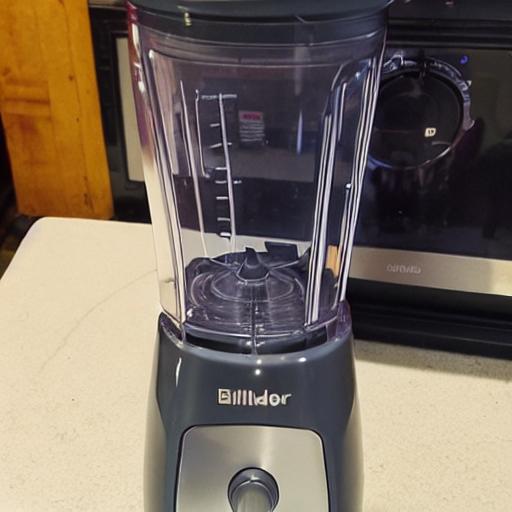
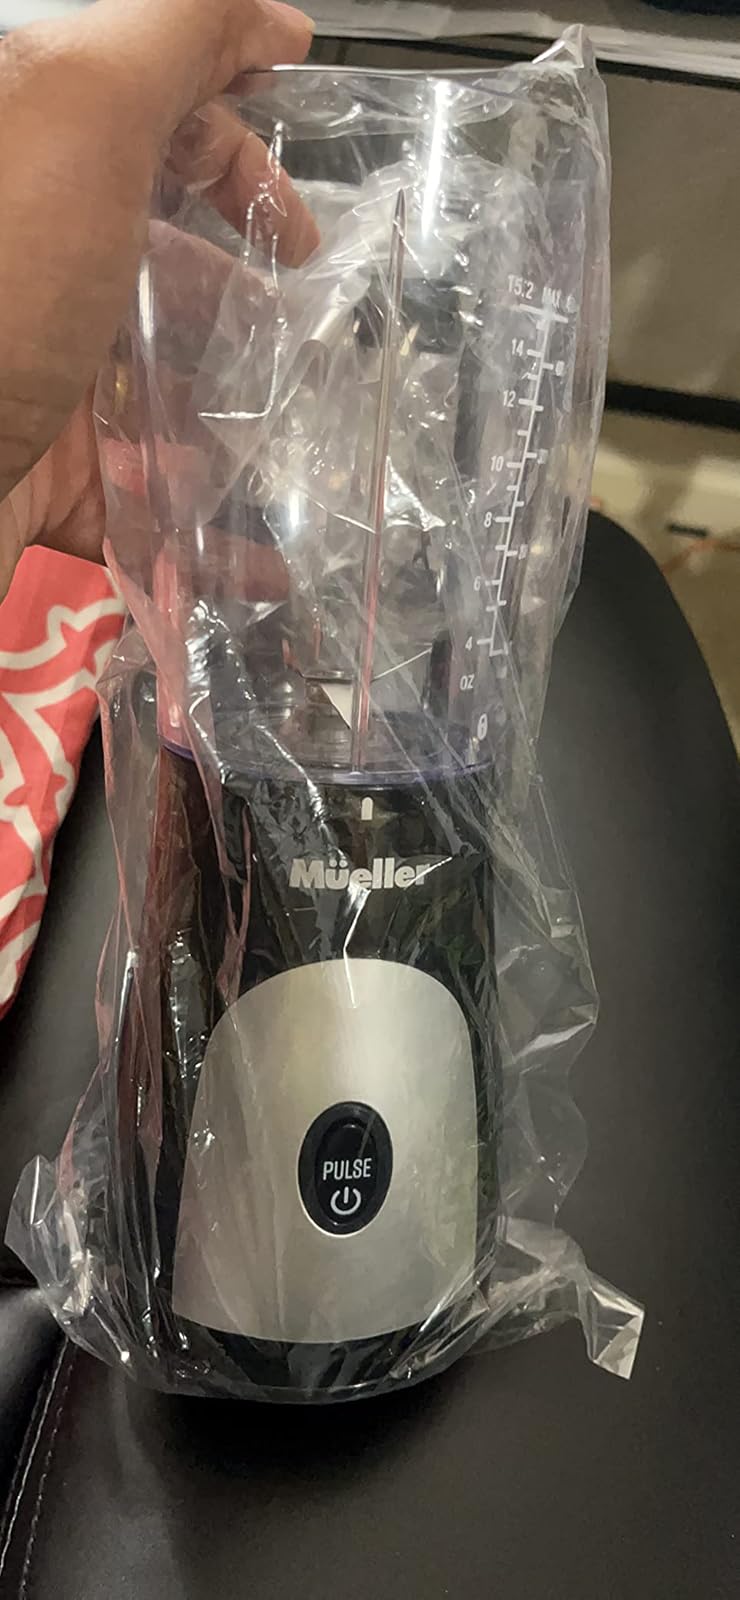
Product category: items_blender
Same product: no